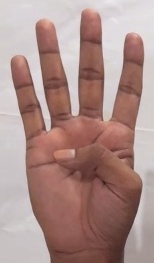
ASL sign: 4